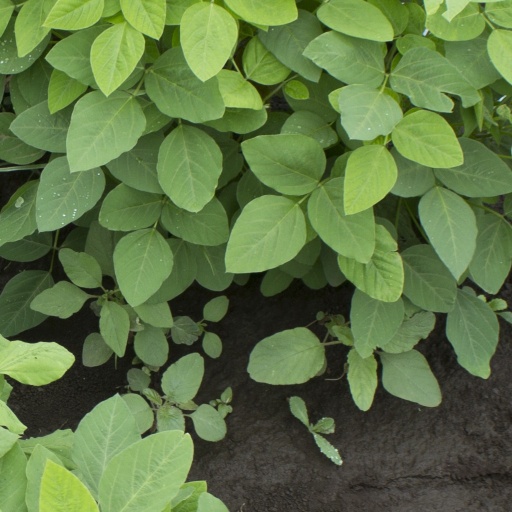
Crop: soybean